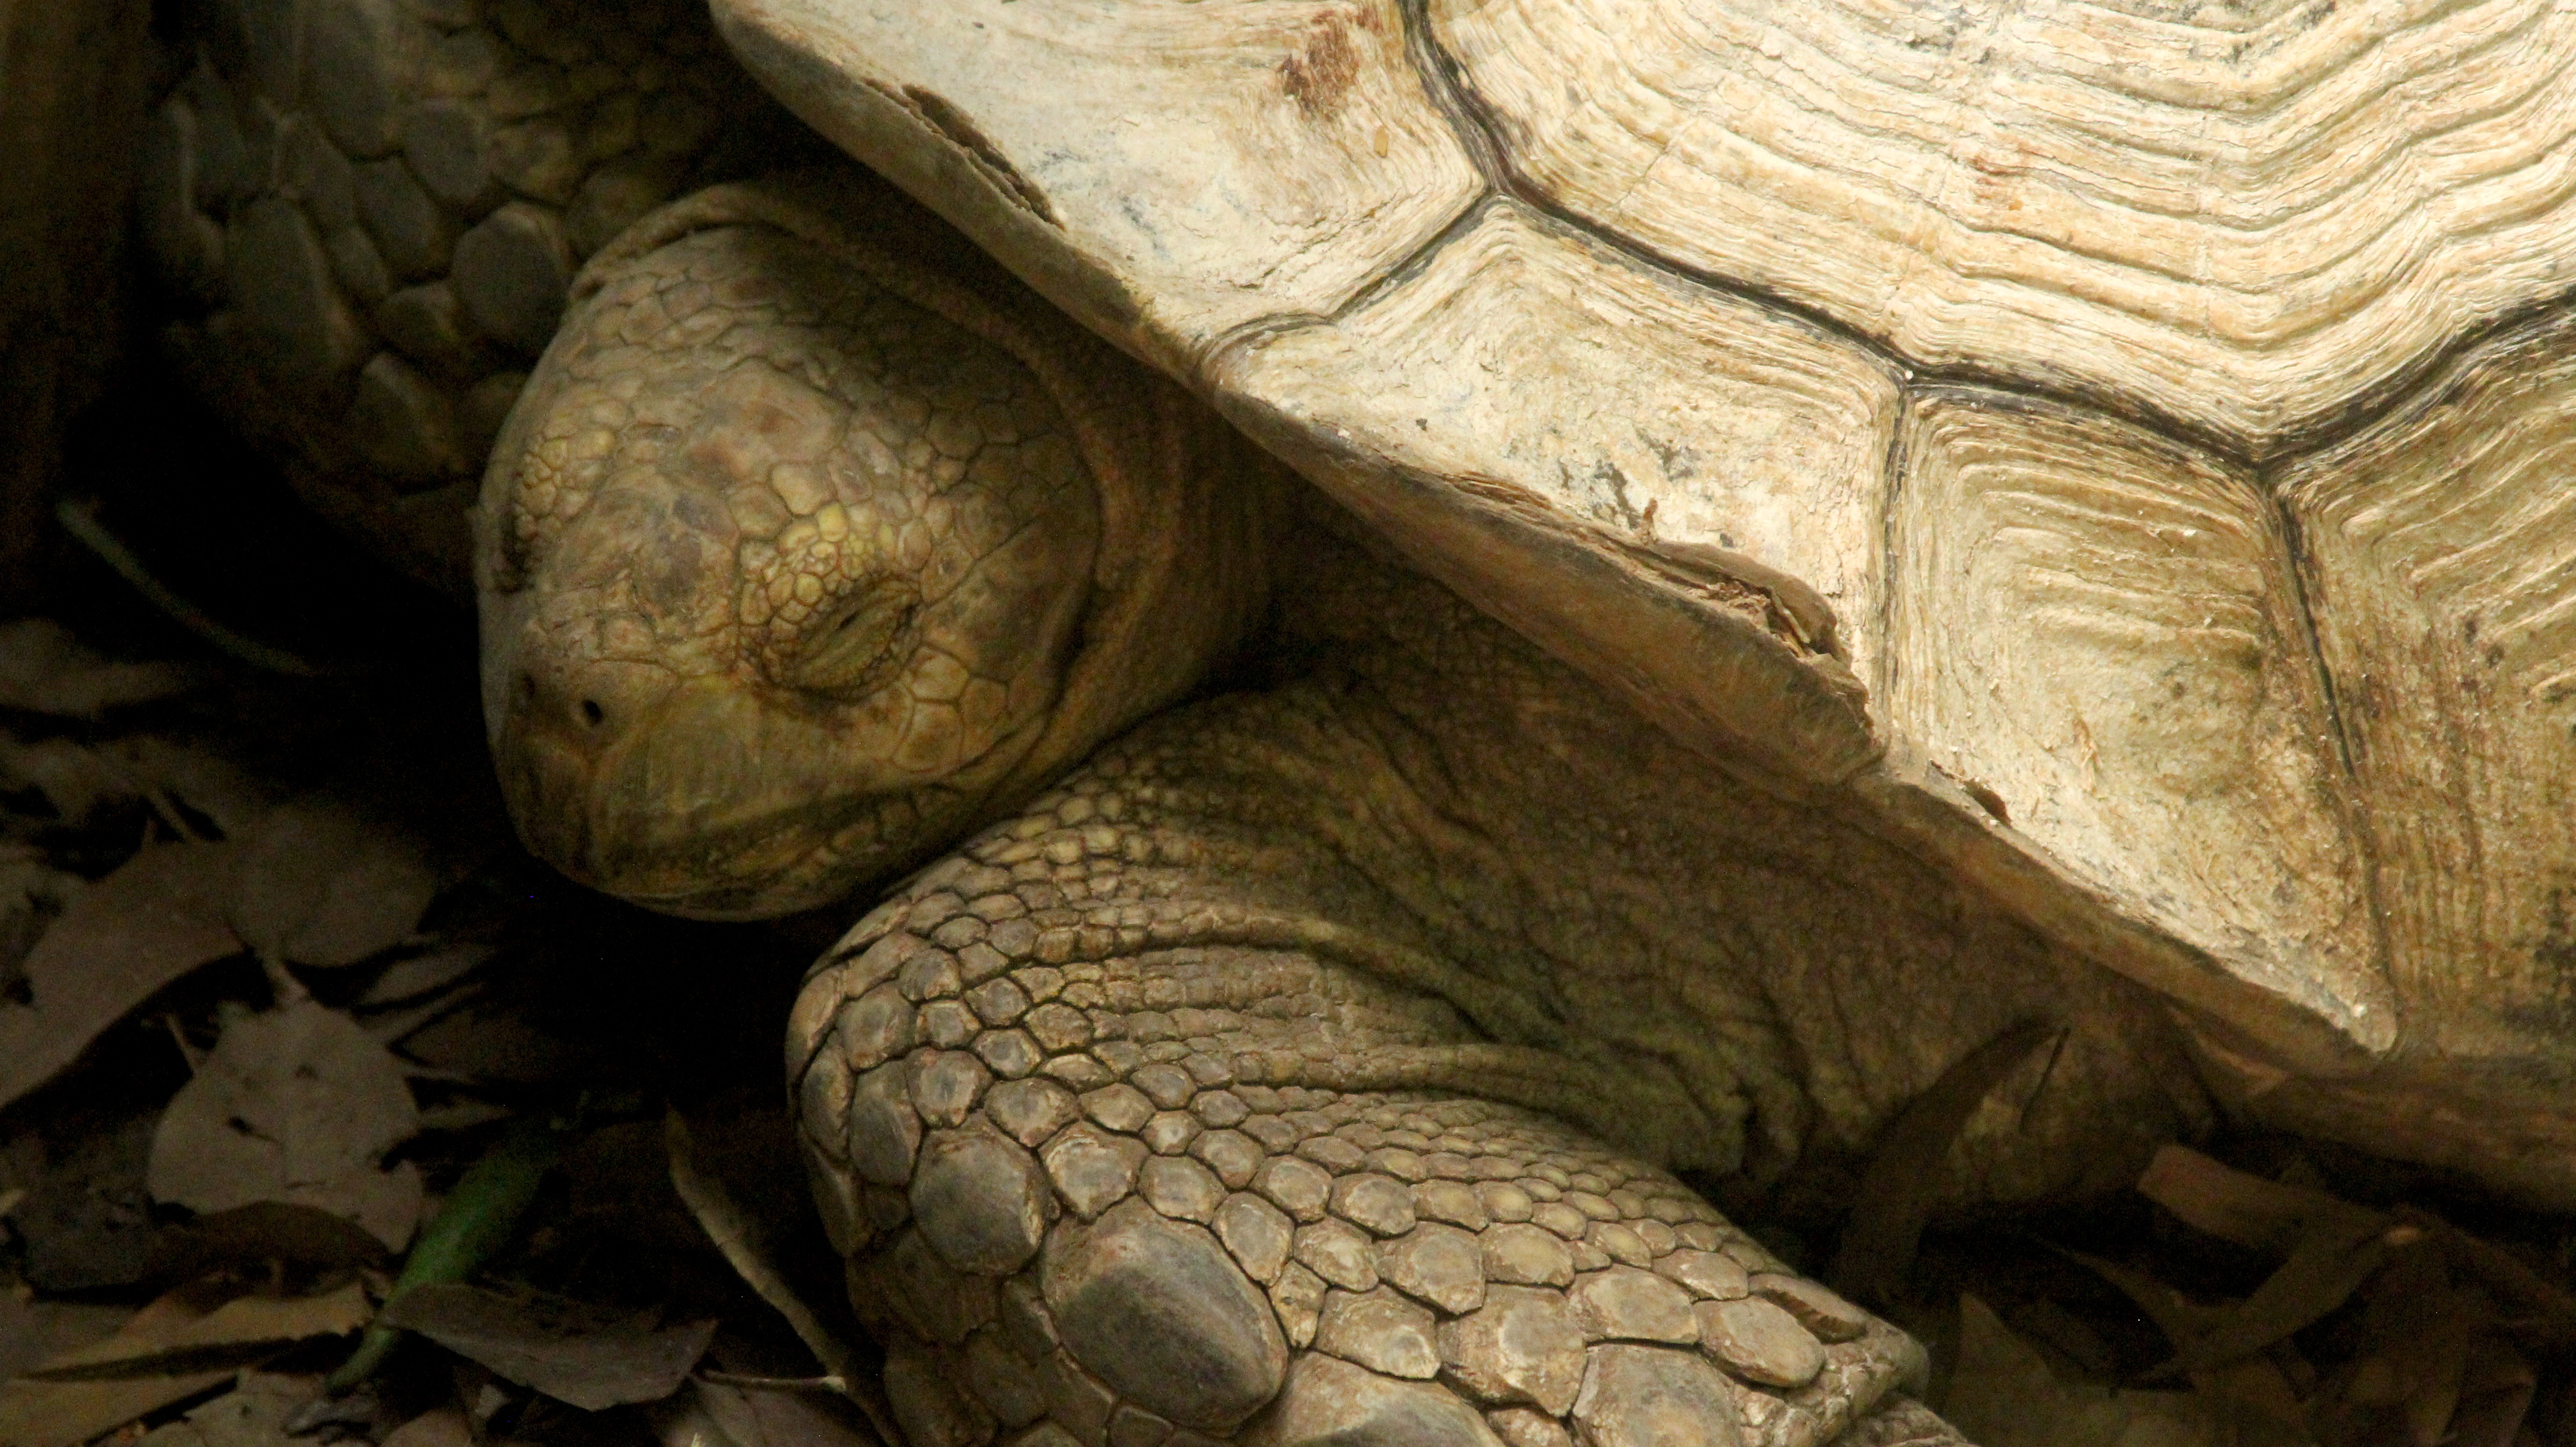
wildlife, turtle, reptile, fauna, tortoise, vertebrate, serpent